Roman Bezus

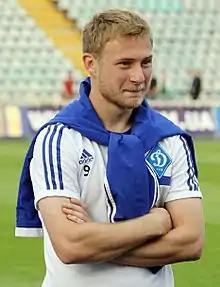
Bezus with Dynamo Kyiv in 2014

Roman Anatoliyovych Bezus (born 26 September 1990) is a Ukrainian professional footballer who plays as a second striker or as an attacking midfielder.